Wildlife of Phitsanulok province

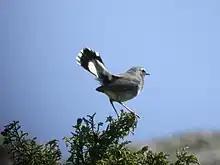
White-tailed rubythroat

Old World flycatchers are a large group of small passerine birds native to the Old World. They are mainly small arboreal insectivores. The appearance of these birds is highly varied, but they mostly have weak songs and harsh calls. There 274 species worldwide and 69 species which occur in Thailand. Among the flycatchers sighted in Phitsanulok Province are: